Heribert von Larisch

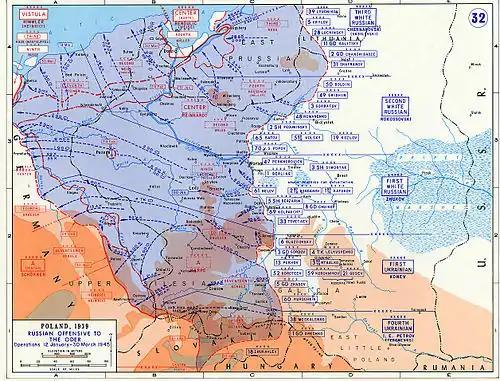
Operations at the Eastern Front, January to March 1945. The defensive line, which Larisch's 129th Infantry Division defended, lies along the river Narew, north of Warsaw, a tributary of Vistula river.

By 1943, Larisch had completed 10 years of troop service, but hadn't yet received a combat assignment. Presumably, he had earned sufficiently good evaluations from his superiors to be considered as a future divisional leader, so, in the summer of 1943, he took part in a one-month divisional leaders course in Berlin. He returned to Croatia in August and, on 1 November 1943, he was given the command of the 78th "Sturm" Division, one of the strongest, best-equipped and most effective combat units of the Eastern Front. When Larisch took over the command, the division was engaged in heavy fighting with the Red Army, as the Soviets attempted to capture the vital Moscow–Minsk highway, connecting Smolensk to Orsha. The battles lasted throughout the whole winter, and the division was able to form a defensive line and complete, for the time being, its objective.